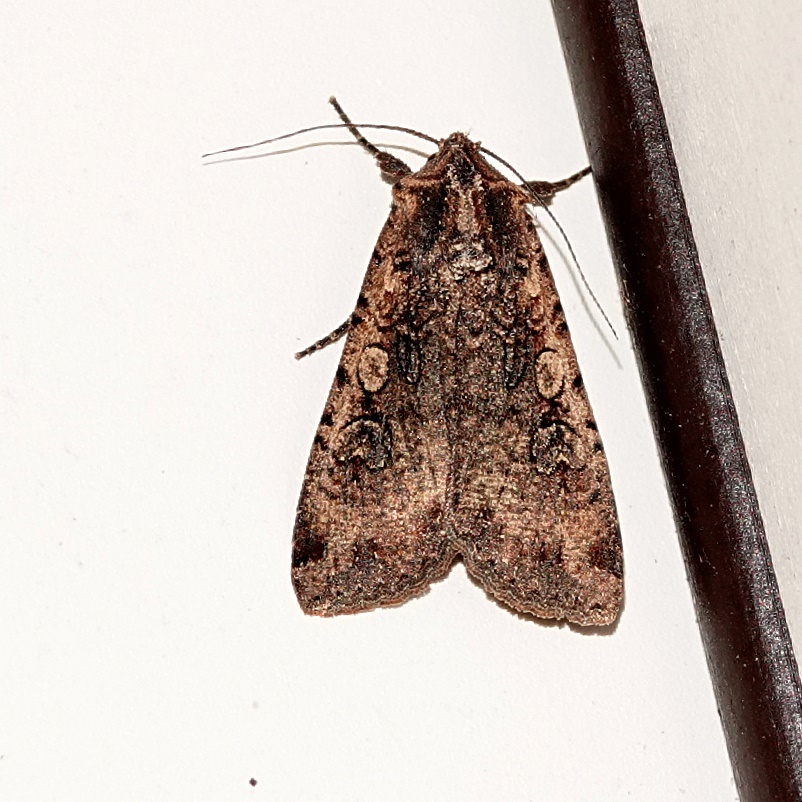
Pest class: cutworms